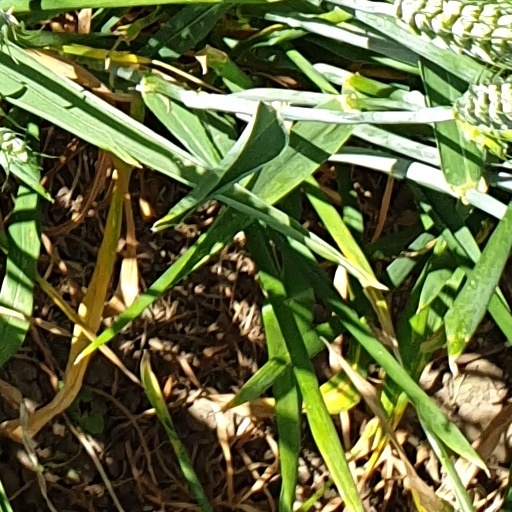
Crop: wheat